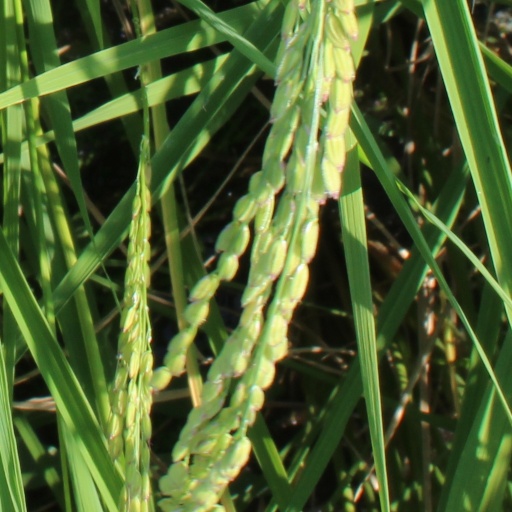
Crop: rice